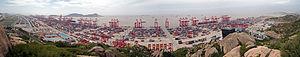
Le port de Yangshan est un terminal conteneurs en eau profonde situé dans la baie de Hangzhou. Ce terminal dépend du port de Shanghai, le port le plus actif du monde.